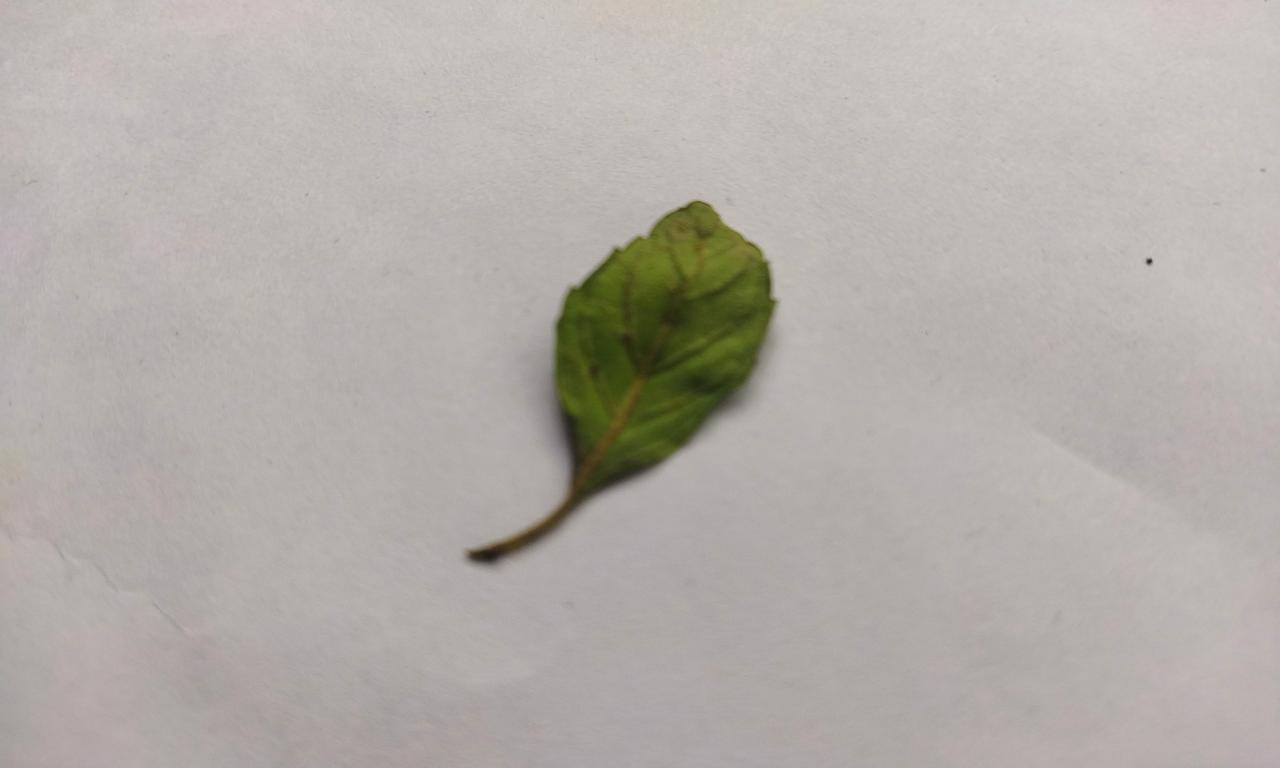
Label: Fresh